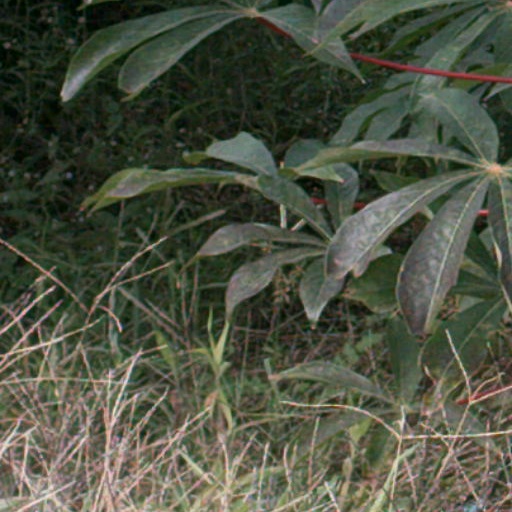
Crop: cassava